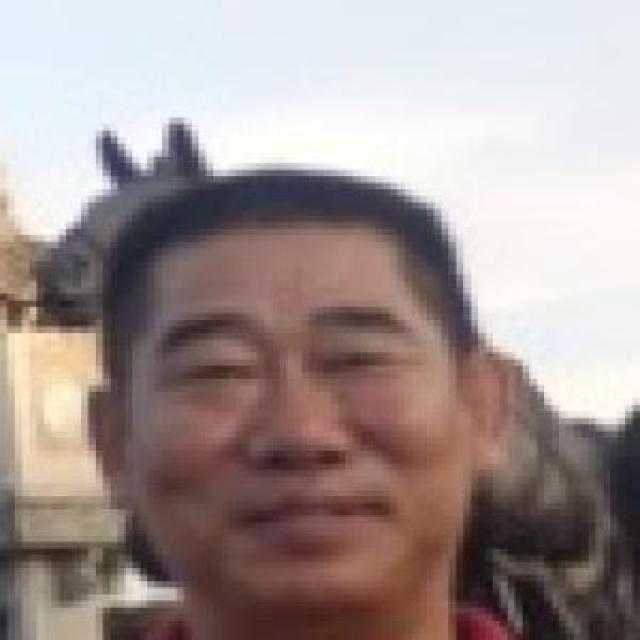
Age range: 45-64